Fires in Edo

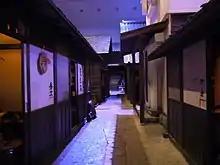
Replica of a "nagaya" in the Fukagawa Edo Museum

After established the shogunate in Edo, "daimyōs" (vassal lords) and hatamoto (senior retainers) residences were built around Edo Castle and housed a large number of samurai. Merchants and artisans who supported the life of the samurai soon migrated to Edo in flocks and resulted in a population boom. The population of Edo grew from roughly 400,000 in 1640 ("Kan'ei" 17) to around 800,000 in 1693 ("Genroku" 6), and grew to about 1,100,000 by 1721 ("Kyōhō" 6). In contrast to the vast residential areas of the samurai, chōnin were confined to much smaller areas. The growing population pushed their population density to an extremely high degree. Their residences were densely arranged in compact areas, and shabby were common. The per capita living space, kitchen and closet included, was usually the size of six tatami mats. On top of that, the wood and paper construction materials easily became fuel for a fire. All these conditions naturally led to a high possibility of fire accidents.